Answer in natural language. How many Sinks are visible in the scene? Choose between the following options: 3, 1, 0, 4 or 2
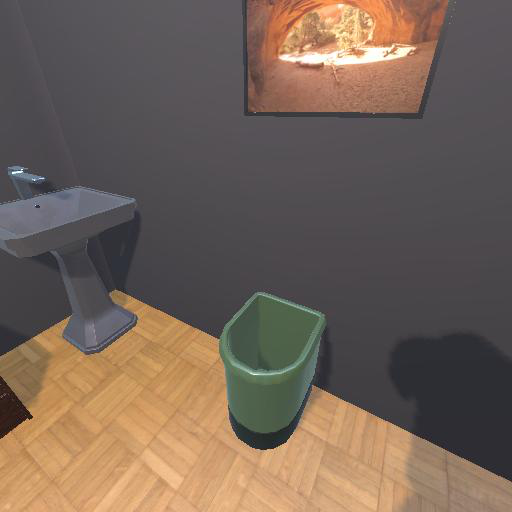
<answer>1</answer>